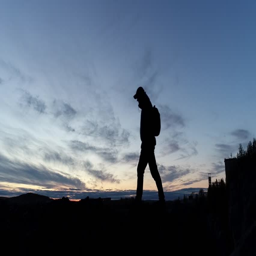
walking silhouette of a man